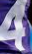
Number: 4